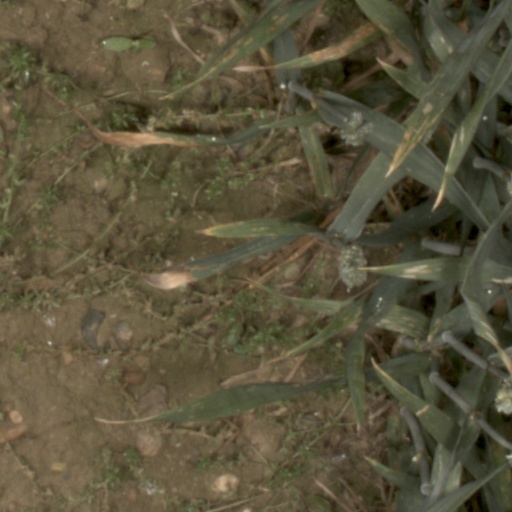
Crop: wheat